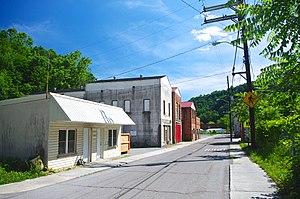
St. Charles est une municipalité américaine située dans le comté de Lee en Virginie.